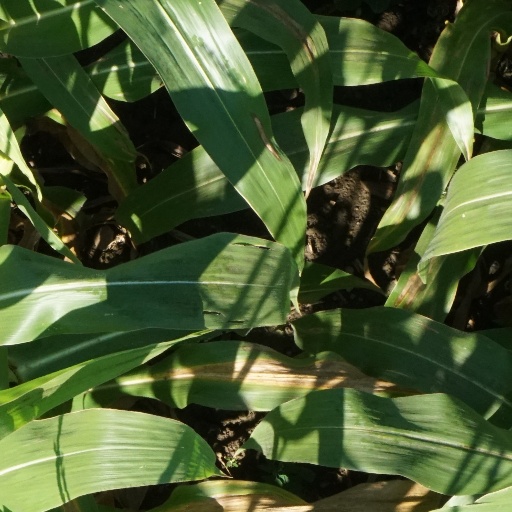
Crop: maize; corn